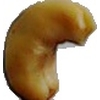
Label: caju_seed